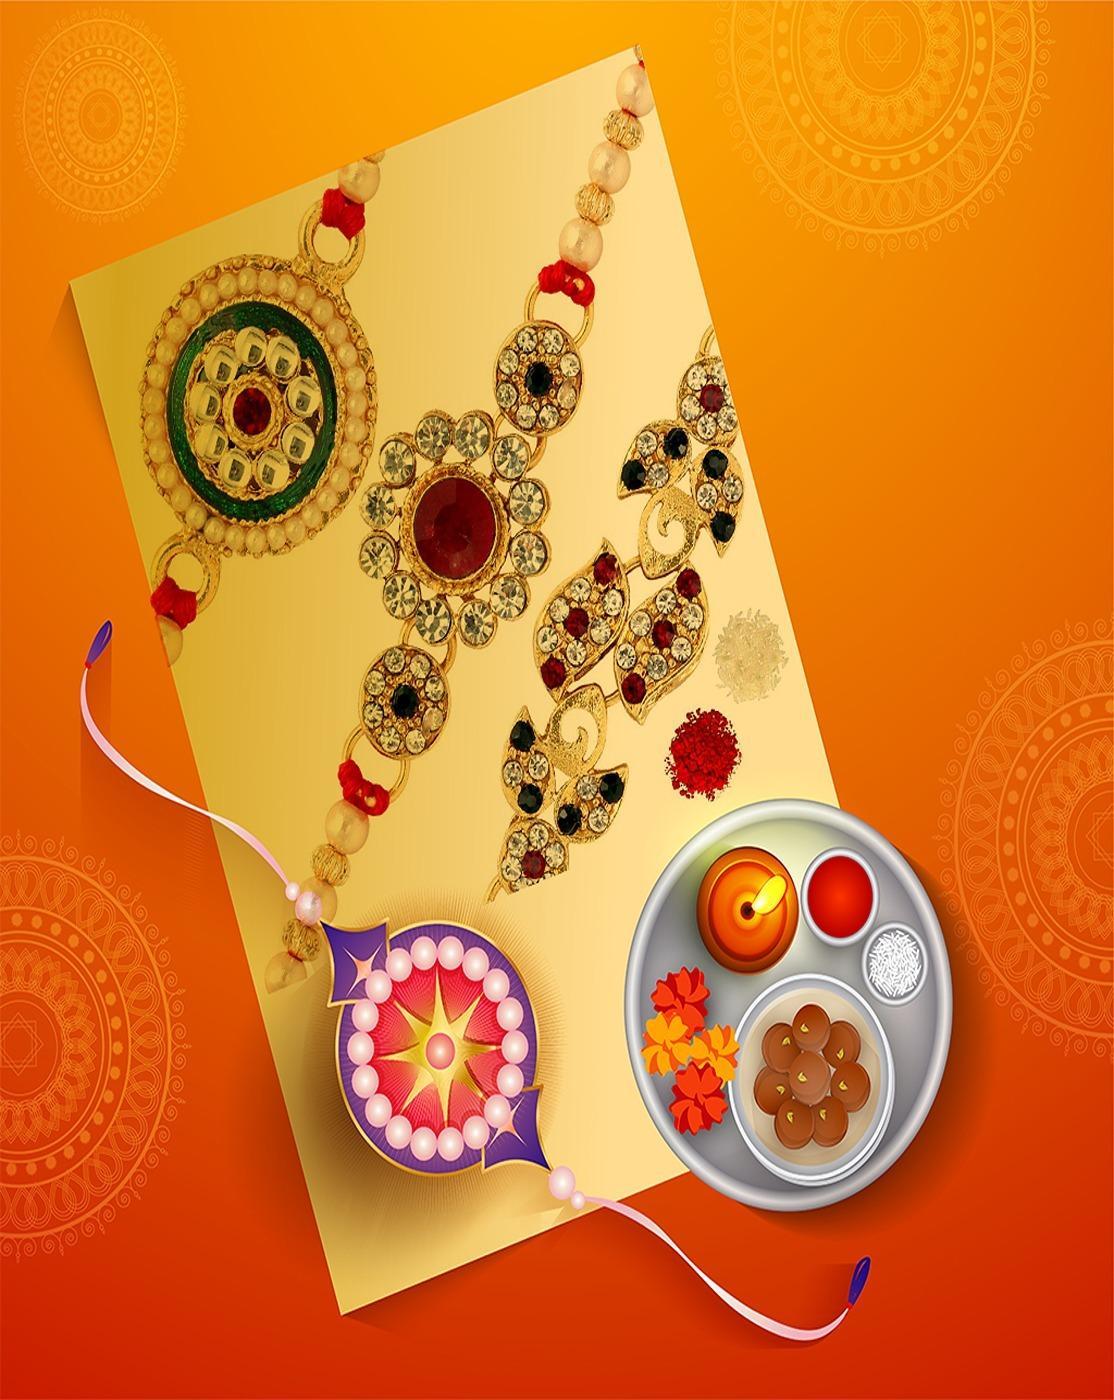
GLAMAA Floral Gold Plated Kundan and Pearl Rakhi Combo (Set of 3) with Roli Chawal and Raksha Bracelet Designer Rakhi for Men
Type: Rakhis
Brand: GLAMAA
Price: Rs. 249
 Rakhi Traditional Rakshabandhan Gift to Brothers from Beloved Sisters Rakshabandhan or Rakhi is a festival celebrating and honoring sibling love. It is love at its purest & deepest point. It is portrayed as the sister reminding the brother of the undying bond between—GLAMAA Festival Rakhi with Roli Chawal and Raksha Bandhan Card. Rakhi is the festival of expressing the feelings of love. Thus what can be better than expressing it to your loving brother by bringing a designer rakhi for him this year. In our range of designer rakhi, there is a vast choice for selecting the best one for your brother. The choice is in terms of designs, patterns, materials used and colors. So now depending on your suitability, you can choose the best designer rakhi gift to impress your brother. In fact, designer rakhis would be the one that your brother would also love to wear long after the celebration day of rakhi. A touch of modernity into the traditional and sacred thread of rakhi. The rakhi thread is introduced for the celebration of the festival of rakhi that is also known as ‘Raksha Bandhan’. Roli Chawal: The two most important ingredients of rakhi pooja thali is Roli and Chawal. Both are used for applying the auspicious tikka on the brother's forehead while performing the rituals of Raksha Bandhan. A sister has a heart filled with love and she prays strongly for her brother’s welfare and prosperity.
Features: Sacred Thread: Symbolizes protection and love tied by sisters on brothers' wrists.,Sibling Bond: Celebrates the special relationship and mutual affection between brothers and sisters.,Rituals: Include tilak, aarti, and prayers for the well-being and prosperity of brothers.,Gift Exchange: Brothers give gifts to sisters as a token of appreciation and affection.,Community Unity: Extends beyond siblings to include friends and neighbors, fostering harmony.
Included: Rakhi